Brays Oaks, Houston

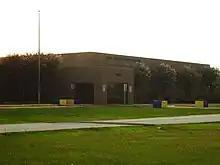
Louie Welch Middle School

Two middle schools in Brays Oaks, Fondren Middle School and Welch Middle School, serve sections of Brays Oaks. Other HISD middle schools serving sections of Brays Oaks include Meyerland Performing and Visual Arts Middle School (formerly Johnston Middle School) in Meyerland and Sugar Grove Middle School in Sharpstown. Persons in portions assigned to Meyerland Middle are eligible for Pin Oak Middle School.